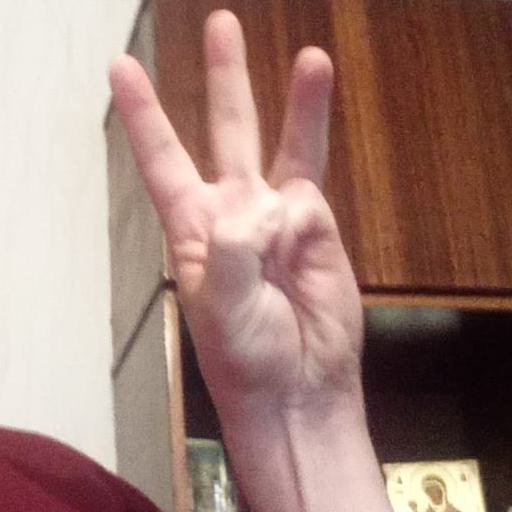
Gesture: three